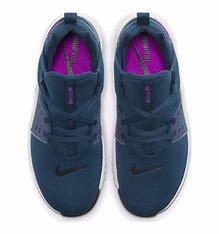
Brand: Nike
Model: Free X Metcon 2